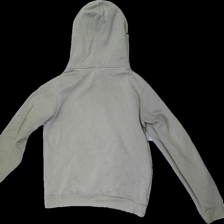
View: back
Type: Hoodie
Category: Children
Brand: Not in the list
Brand text on label: Red & Blue
Colors: Green, Yellow, Black
Material: 60% Cotton 40% Polyester
Pattern: Embroidered
Cut: Regular
Size: 158
Price range: <50
Recommended usage: Export
Description: green hoodie with embridered text